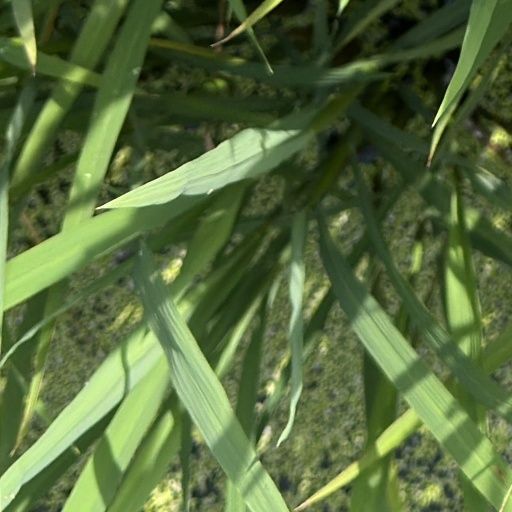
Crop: rice